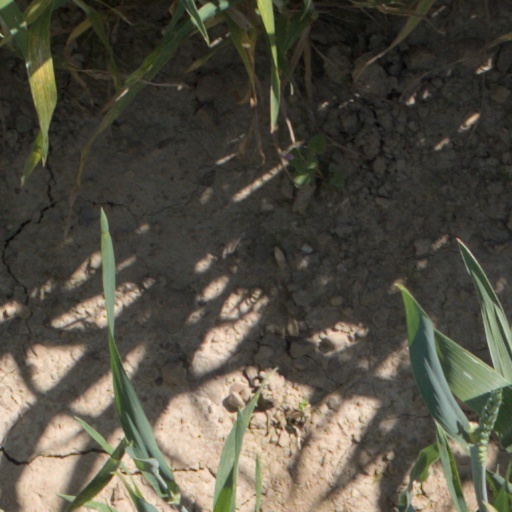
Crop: wheat